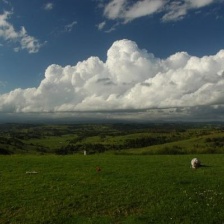
Cloud type: Cumulus